Frogmore Plantation

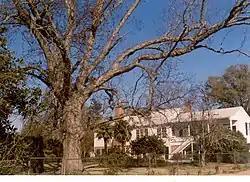

Frogmore Plantation is an historic, privately owned cotton plantation complex, located near Ferriday in Concordia Parish, Louisiana. Since 1997, Frogmore Plantation is a working farm, tourist attraction featuring many structures, and educational center. Buildings on the site include a cotton gin, and a plantation manor house named Gillespie. Formerly this plantation relied on enslaved African American labor.